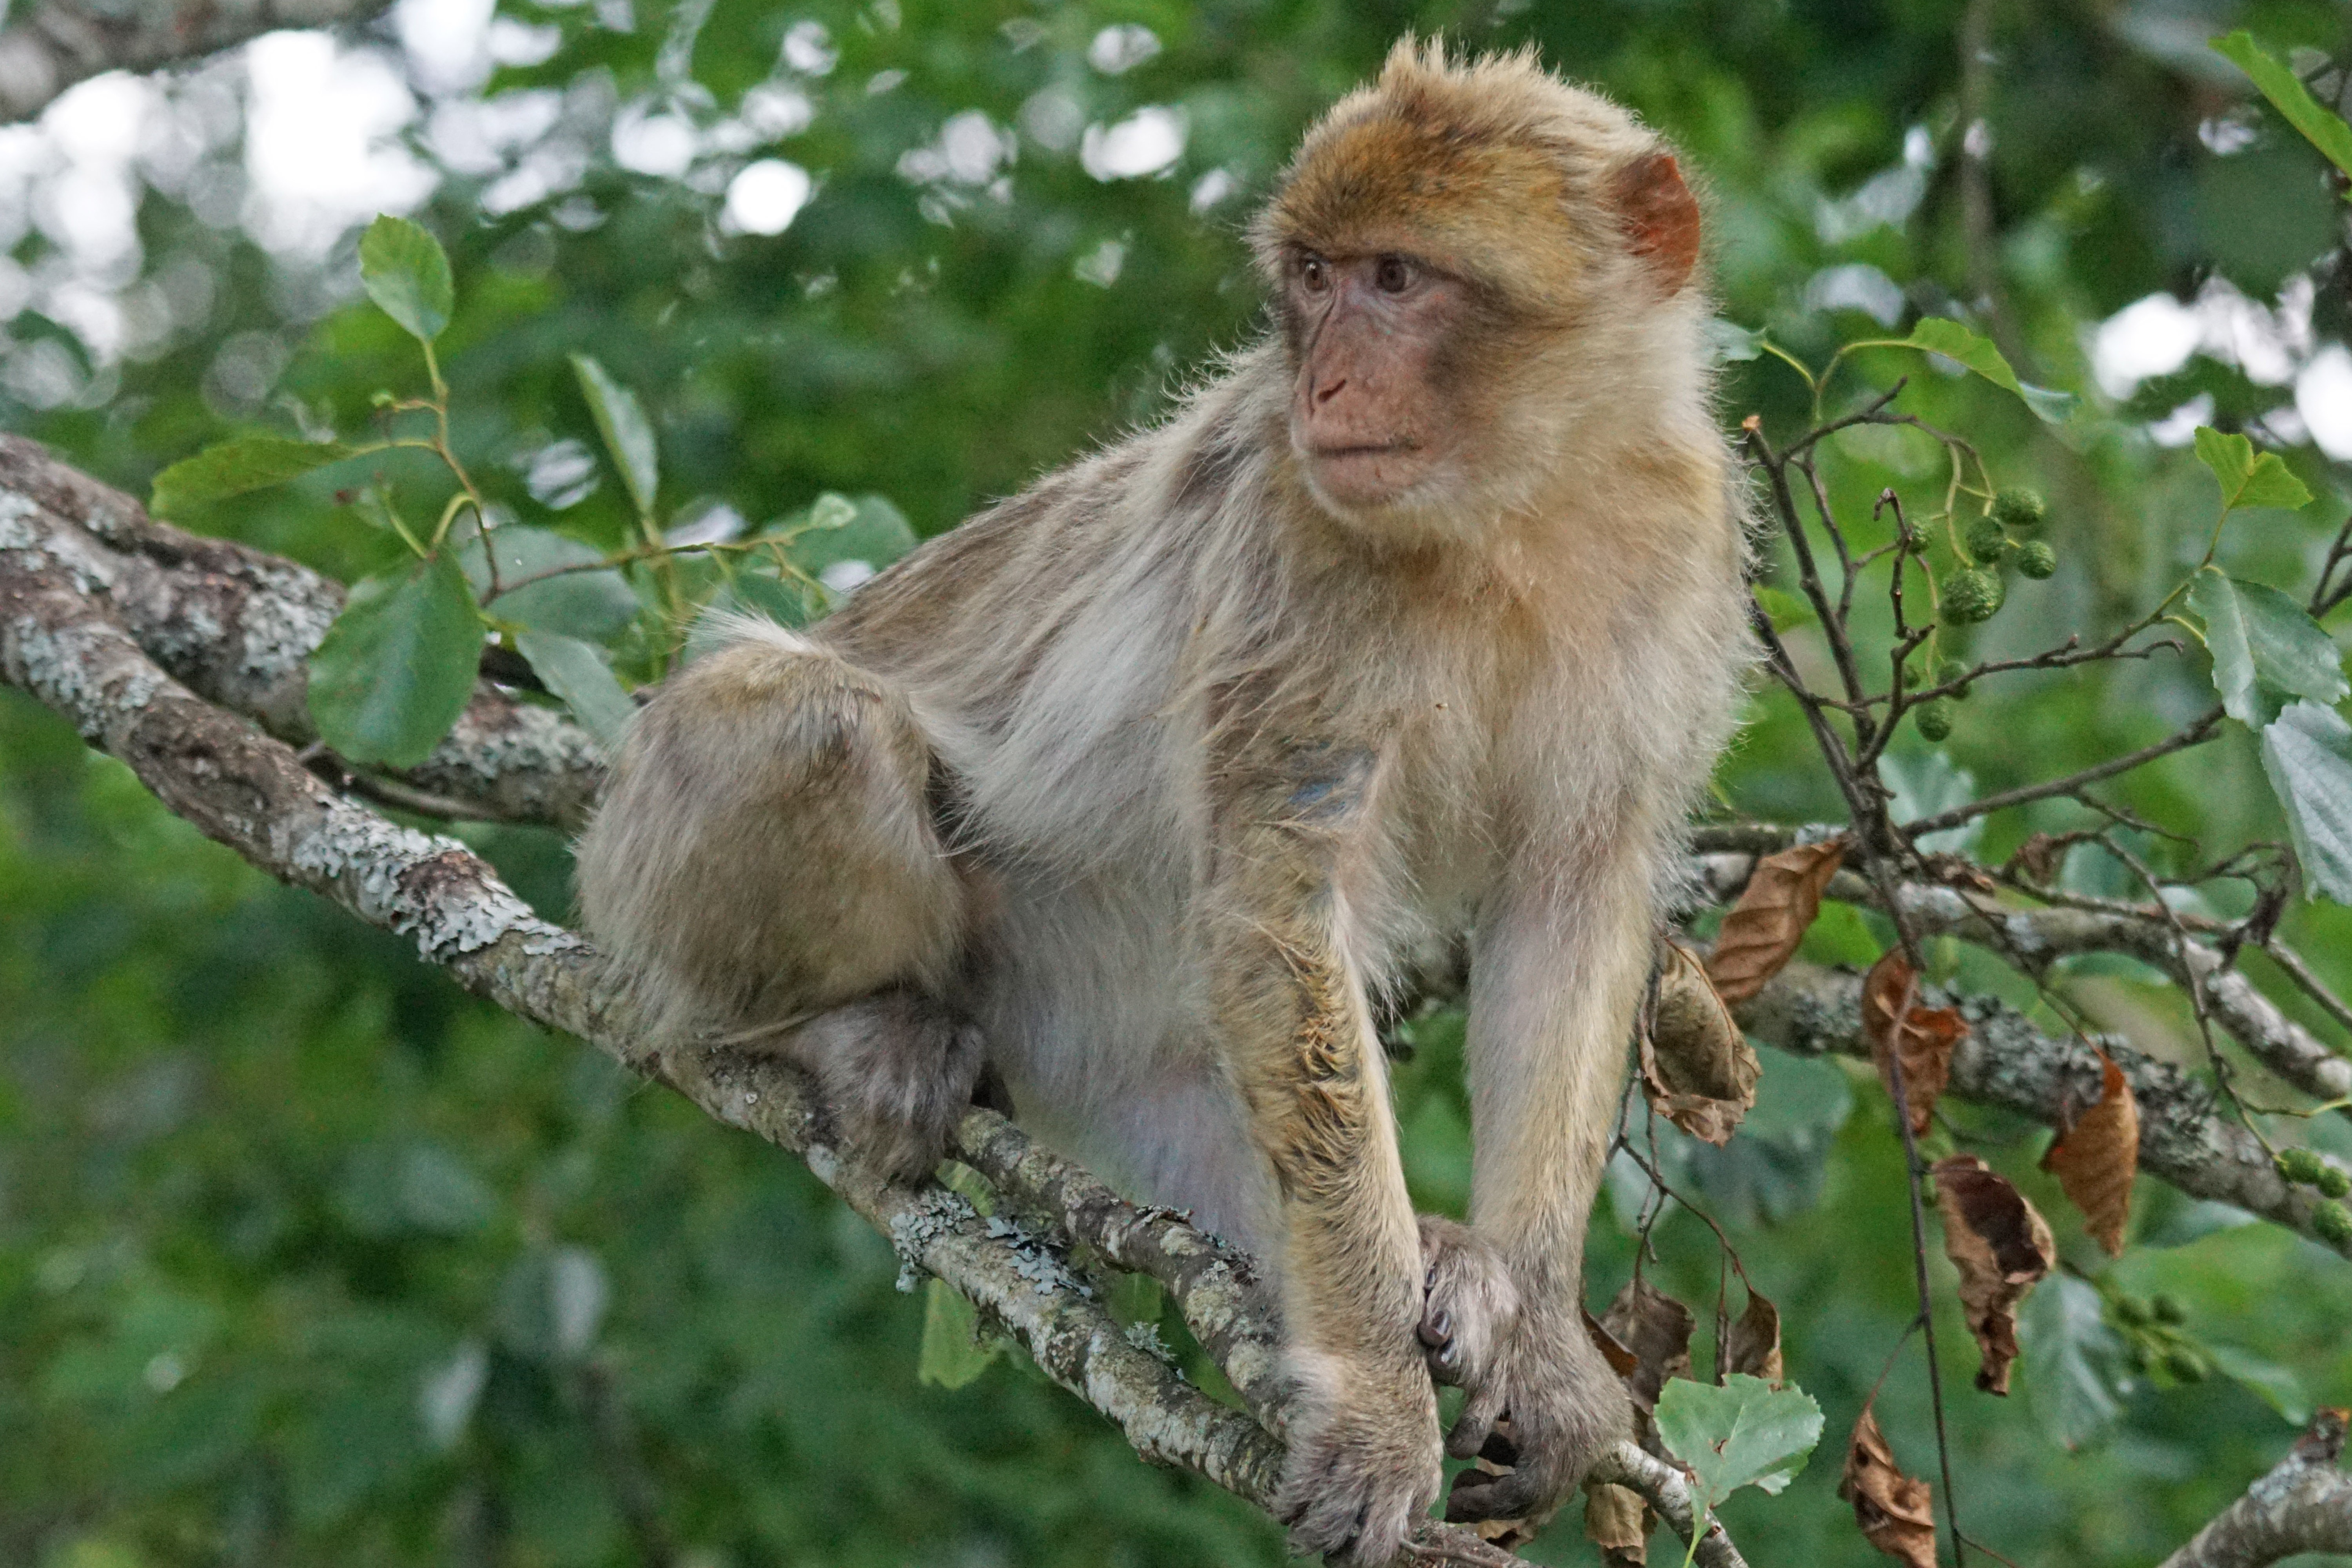
wildlife, mammal, fauna, primate, gibraltar, mountains, vertebrate, morocco, primates, wildlife photography, algeria, macaque, old world monkey, barbary ape, omnivore, pavia like, black forest park, l ffingen, macaca sylvanus, new world monkey